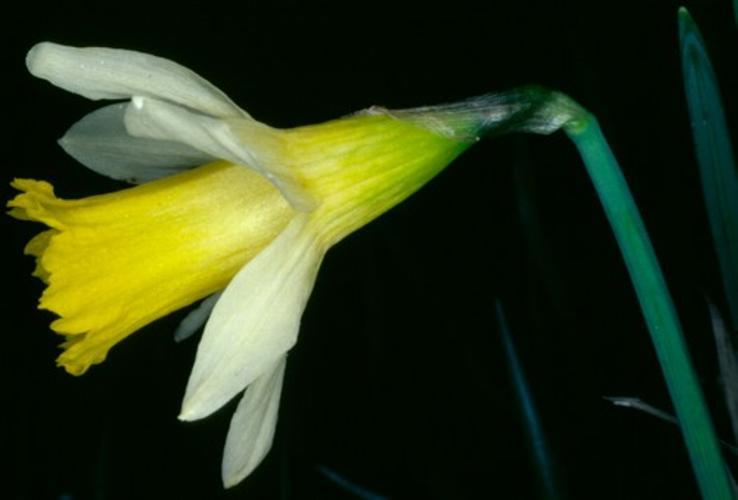
Label: daffodil